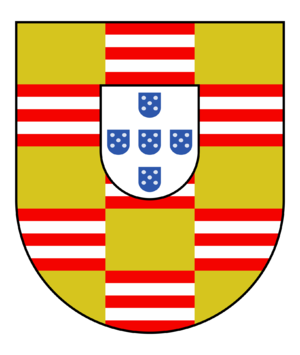
Vasco da Gama, supposé né en 1469 à Sines au Portugal et mort le 24 décembre 1524 à Cochin aux Indes, est un grand navigateur portugais, traditionnellement considéré comme le premier Européen à arriver aux Indes par voie maritime en contournant le cap de Bonne-Espérance, en 1498.